North Willoughby, New South Wales

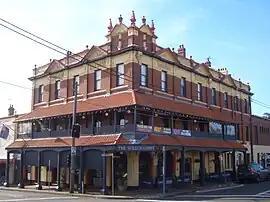
Willoughby Hotel, Penshurst Street

North Willoughby is a suburb on the Lower North Shore of Sydney, in the state of New South Wales, Australia 9 kilometres north of the Sydney central business district, in the local government area of the City of Willoughby. Willoughby and Willoughby East are separate suburbs.